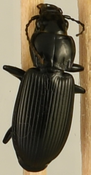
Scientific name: Pterostichus melanarius
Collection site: Woodworth Site (WOOD), plot WOOD_023